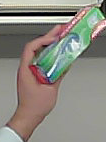
Product: colgate_toothpaste